COVID-19 pandemic in the Philippines

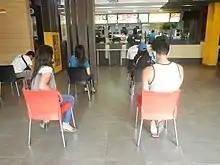
Queuing at a fast food chain in Bulacan

The governments of China and the United States pledged support to the Philippine government response against COVID-19. China announced that it would be donating medical supplies including 100,000 testing kits, 100,000 surgical masks, 10,000 N95 masks, and 10,000 sets of personal protective equipment. The United States Agency for International Development also pledged $2.7 million worth of aid to help the Philippines develop adequate testing capabilities, and ensure the availability of medical supplies through the agency's "on-the-ground partners". China's aid was received on March 21, 2020.